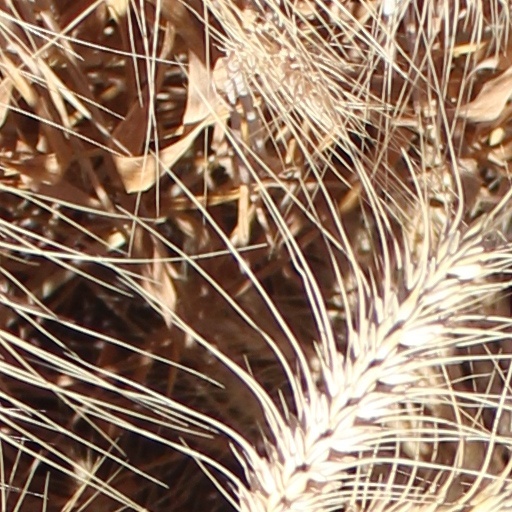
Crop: wheat